Roy Ngerng

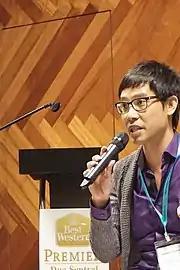
Ngerng speaking at the Regional Conference on Media and Internet Freedom 2014 in Kuala Lumpur.

After graduating, Ngerng worked for six months with Autism Partnership, an organisation supporting families with autistic children. He subsequently joined the Health Promotion Board's Communicable Diseases department, where he remained for six years. In 2012, he began working at Tan Tock Seng Hospital (TTSH) as a contract patient coordinator. On 10 June 2014, TTSH terminated his employment, citing "conduct incompatible with the values and standards expected of employees" and misuse of workplace resources for personal activities. Ngerng described the dismissal as "politically motivated". In the same month, a 71-year-old man, Loh Thiam Hock, was sentenced to four weeks' imprisonment for vandalising public property with messages supporting Ngerng.